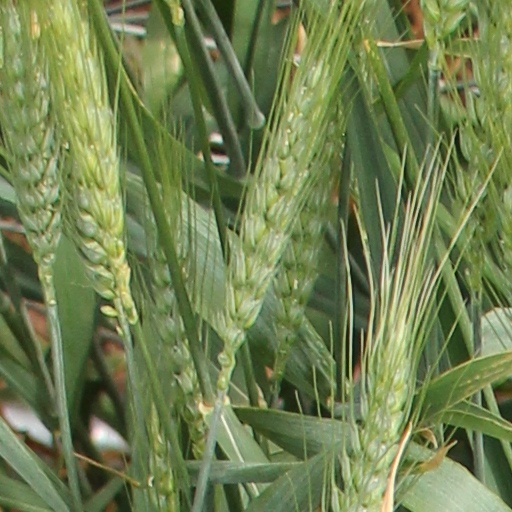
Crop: wheat